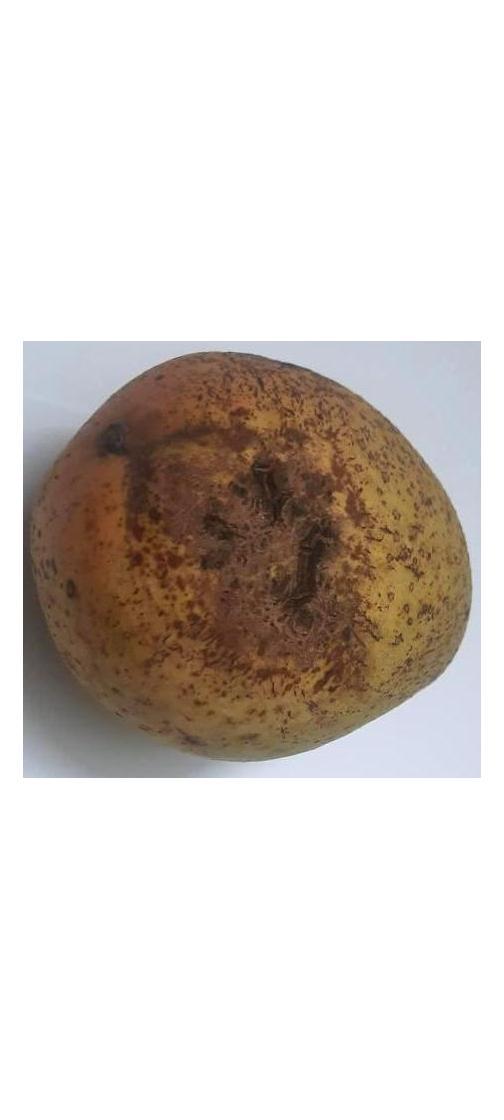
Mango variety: Ashshina Classic